Peel (2019 film)

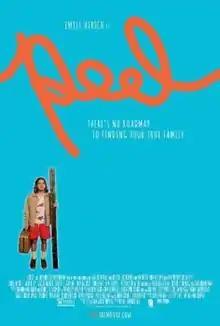
Film poster

Peel is a 2019 British comedy-drama film co-produced and directed by Rafael Monserrate and starred by Emile Hirsch. The movie was first shown on 7 February 2019 at the Santa Barbara International Film Festival.